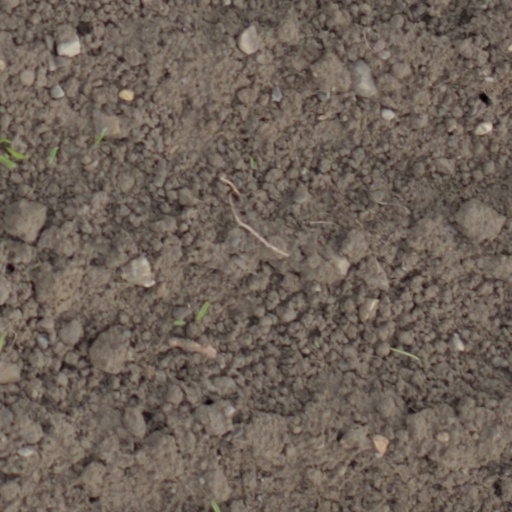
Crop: wheat